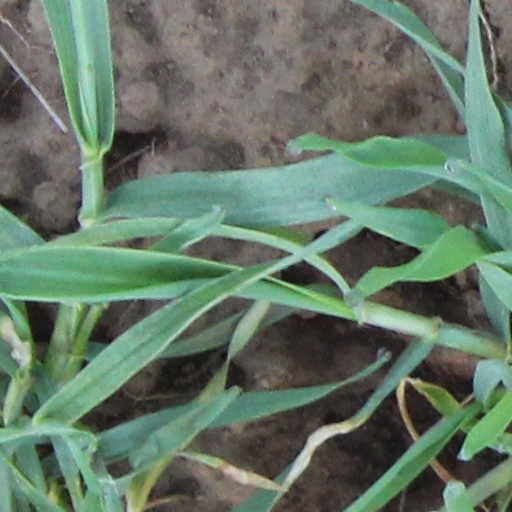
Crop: wheat